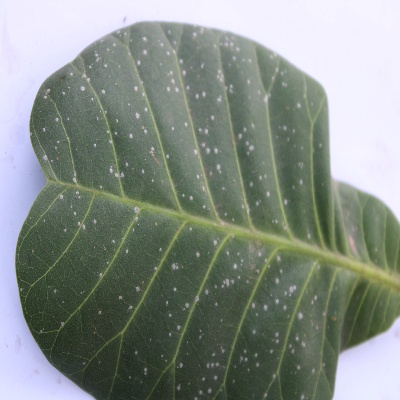
Crop: Cashew
Condition: red rust